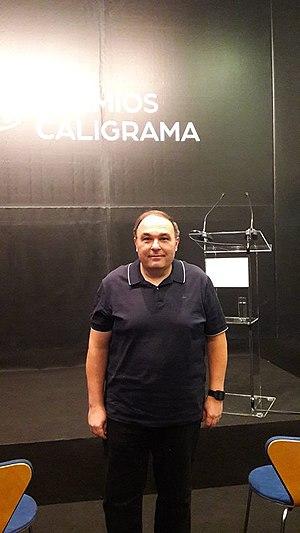
Àngel Fabregat Morera, né en 1965 à Belianes, est un écrivain catalan.